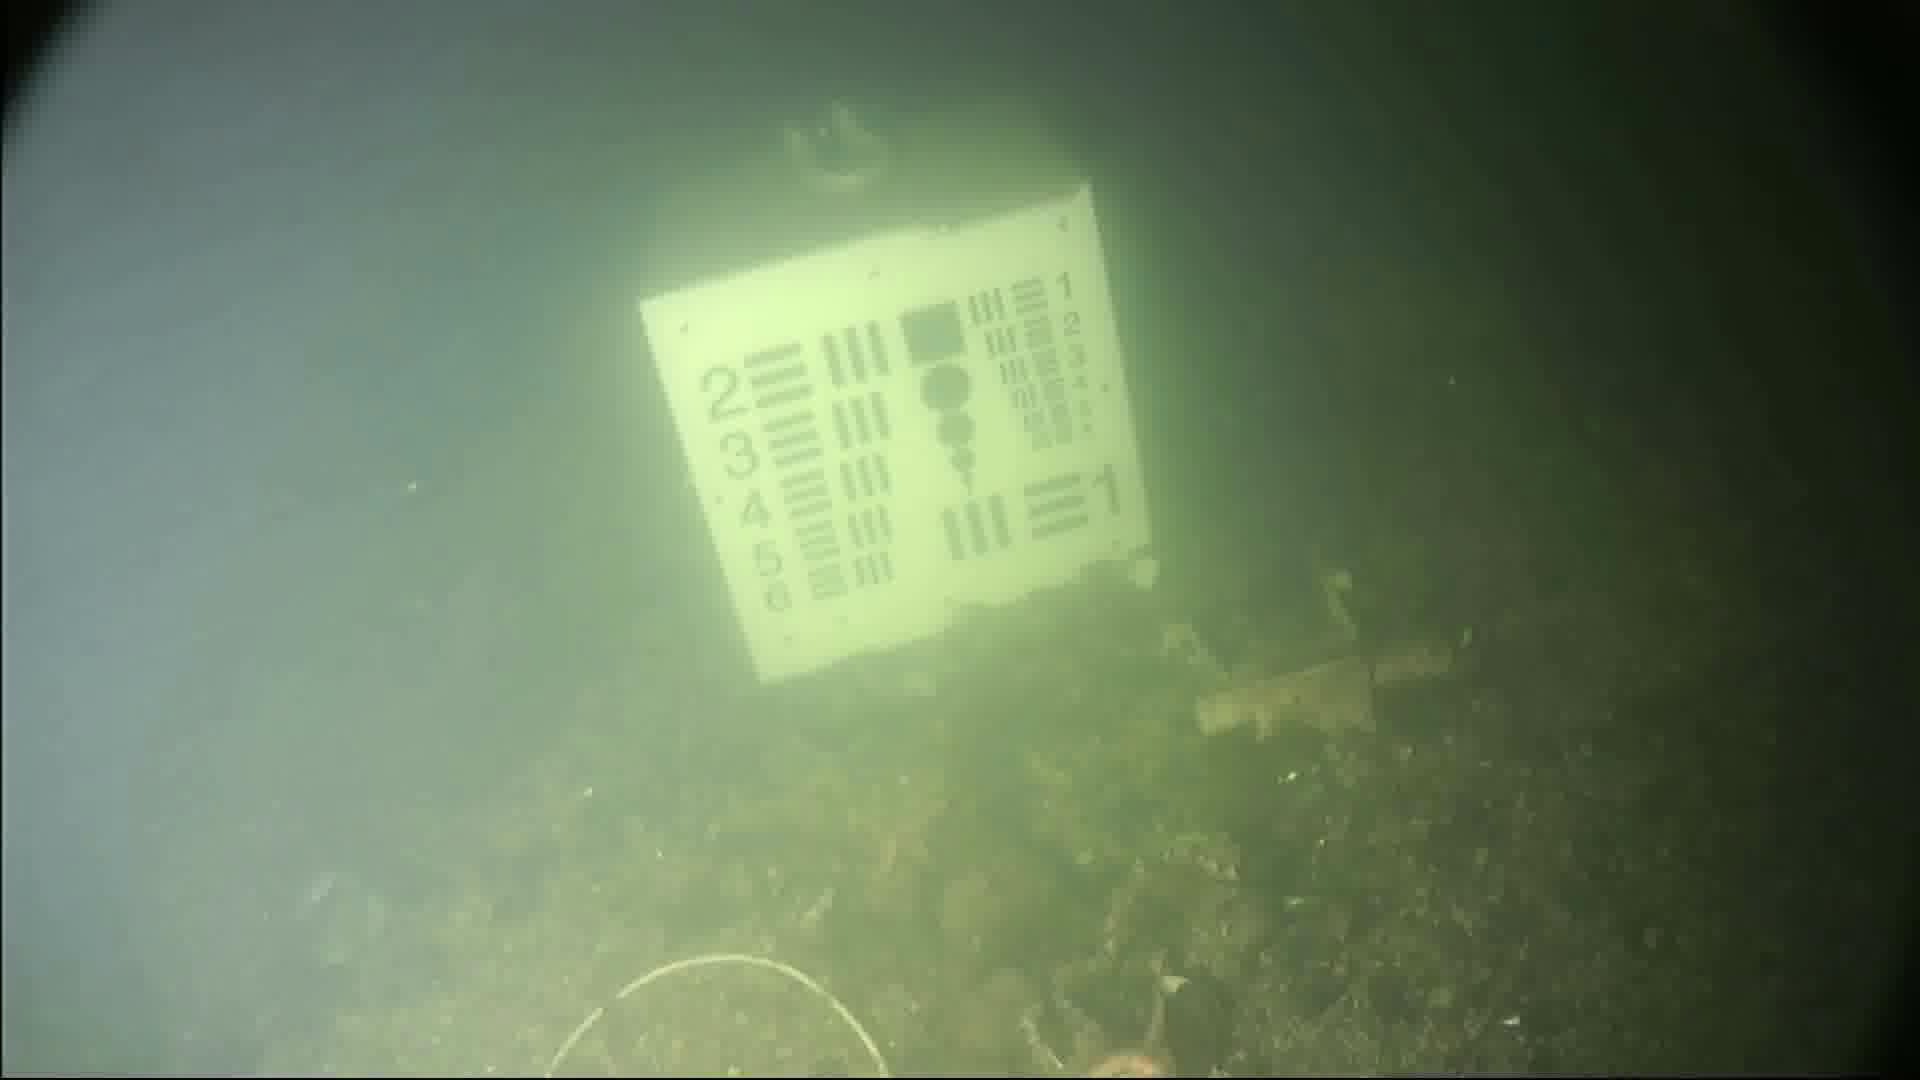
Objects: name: starfish